Parvin Ardalan

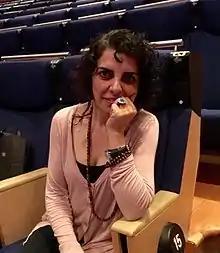
Parvin Ardalan (2016)

Parvin Ardalan (born 1967 in Tehran) with a Kurdish background, although not a Kurdish speaker, is a leading Iranian women's rights activist, writer and journalist. She was awarded the Olof Palme Prize in 2007 for her struggles for equal rights for men and women in Iran.